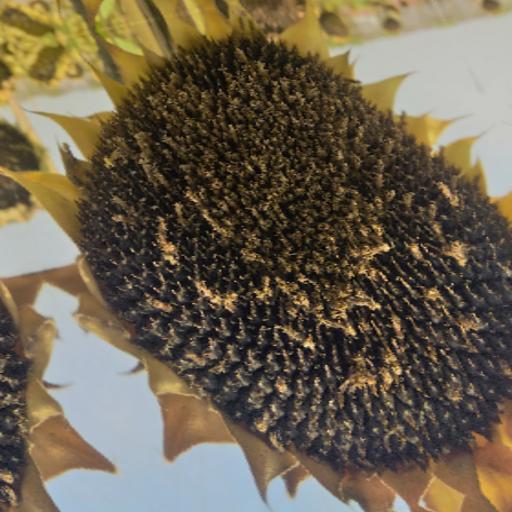
Label: Gray_mold